Guy Fouché

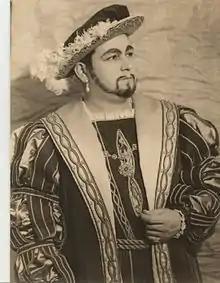

Guy Fouché (17 June 1921 – 28 May 1998) was a French operatic lyric tenor.